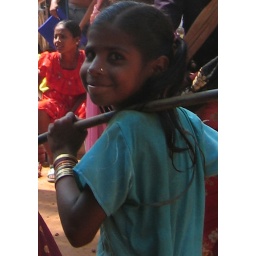
Performing girl in an indian market